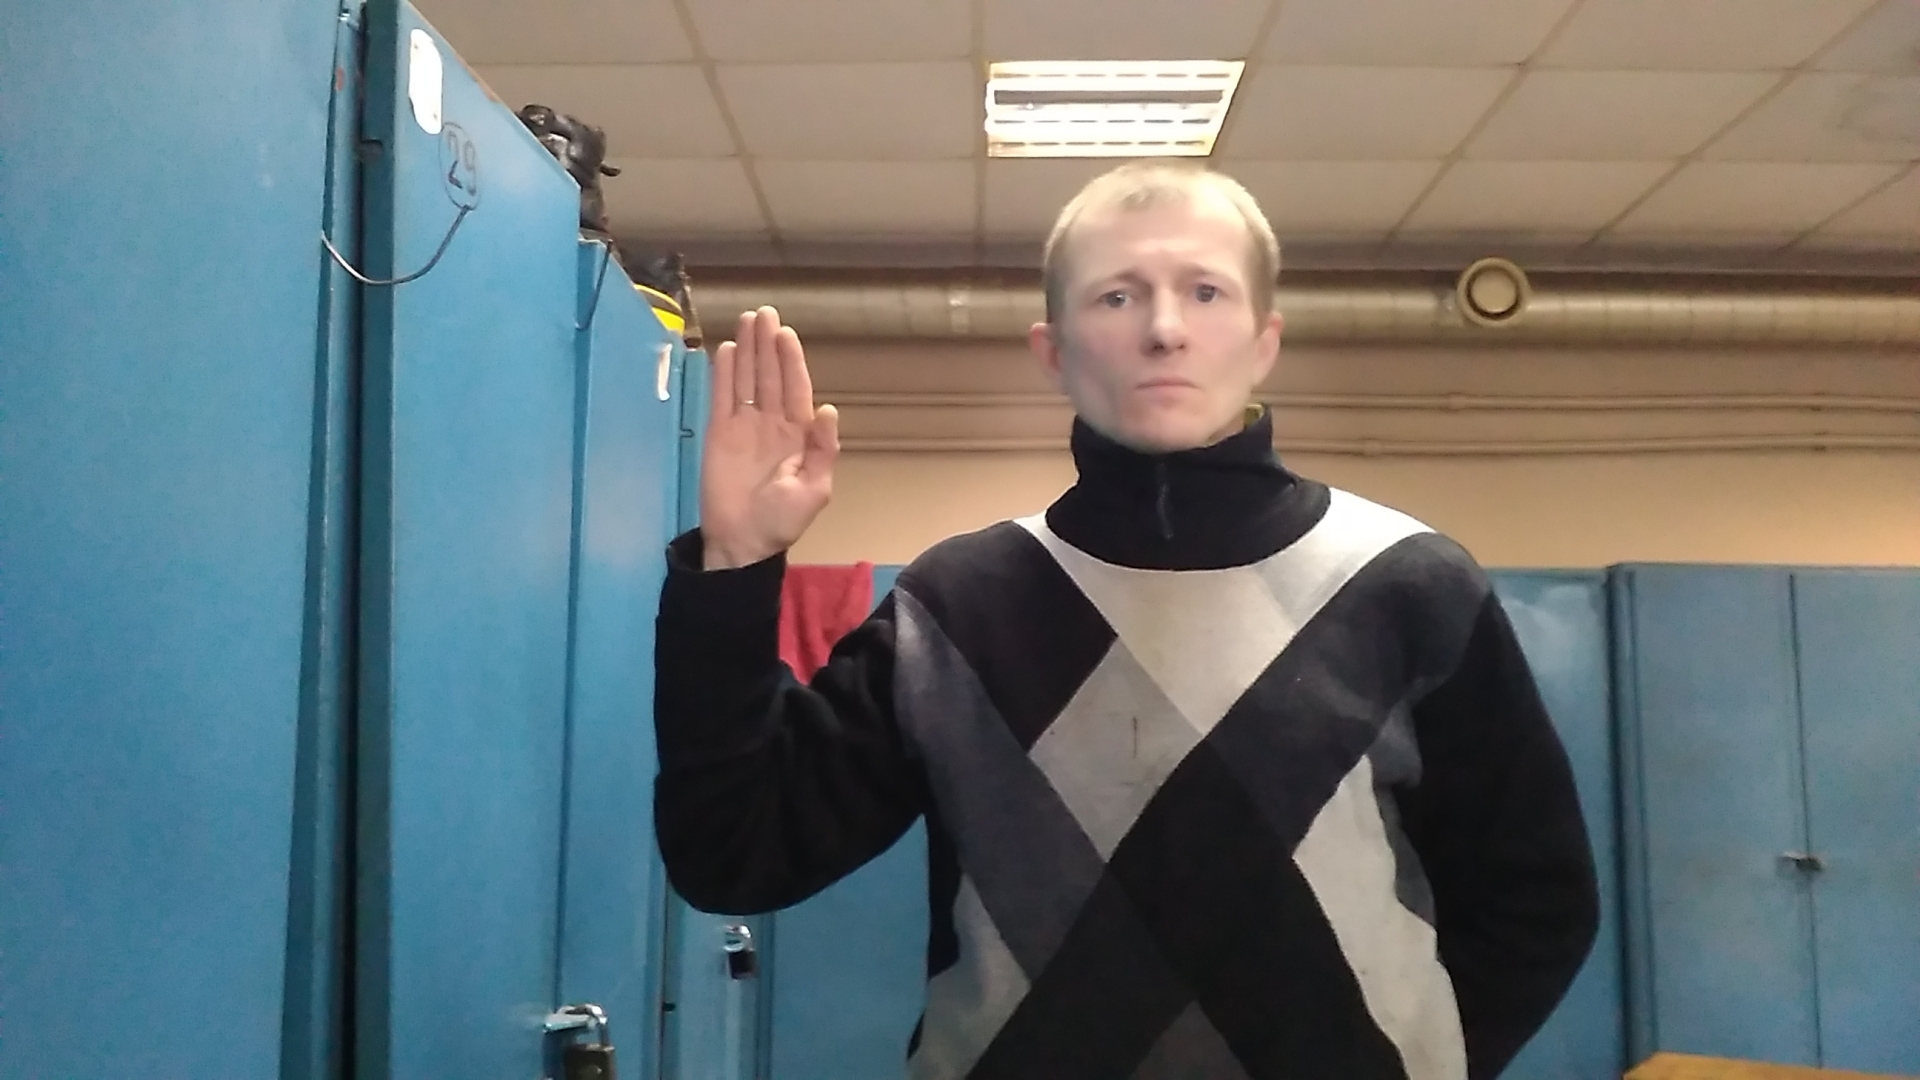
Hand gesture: stop